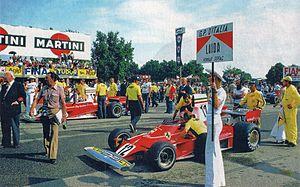
Résultats du Grand Prix d'Italie de Formule 1 1975 qui a eu lieu sur le circuit de Monza le 7 septembre 1975.